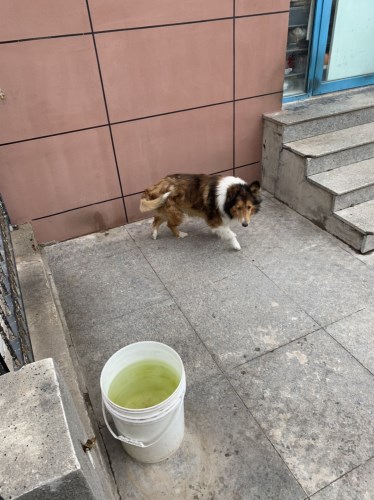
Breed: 2594-n000109-Border_collie